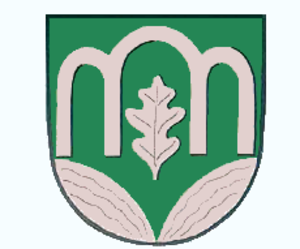
Kalbe (Niedersachsen)
Coat of arms of Kalbe
Kalbe er en kommune med godt 560 indbyggere i den østlige del af Samtgemeinde Sittensen i den østlige centrale del af Landkreis Rotenburg, i den nordlige del af den tyske delstat Niedersachsen.